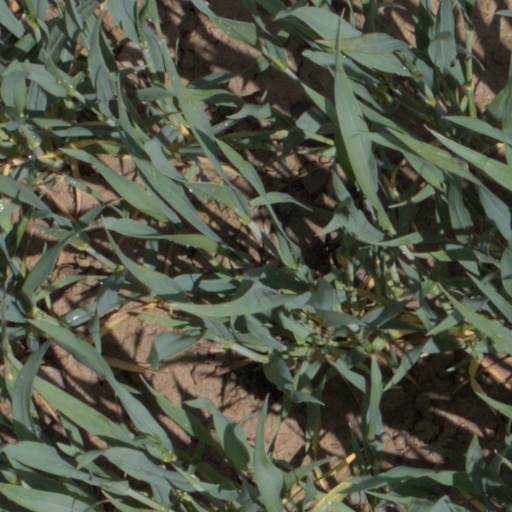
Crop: wheat